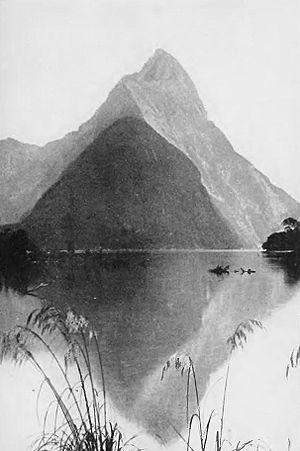
Image issue d'une version scannée du livre de Paul Gooding